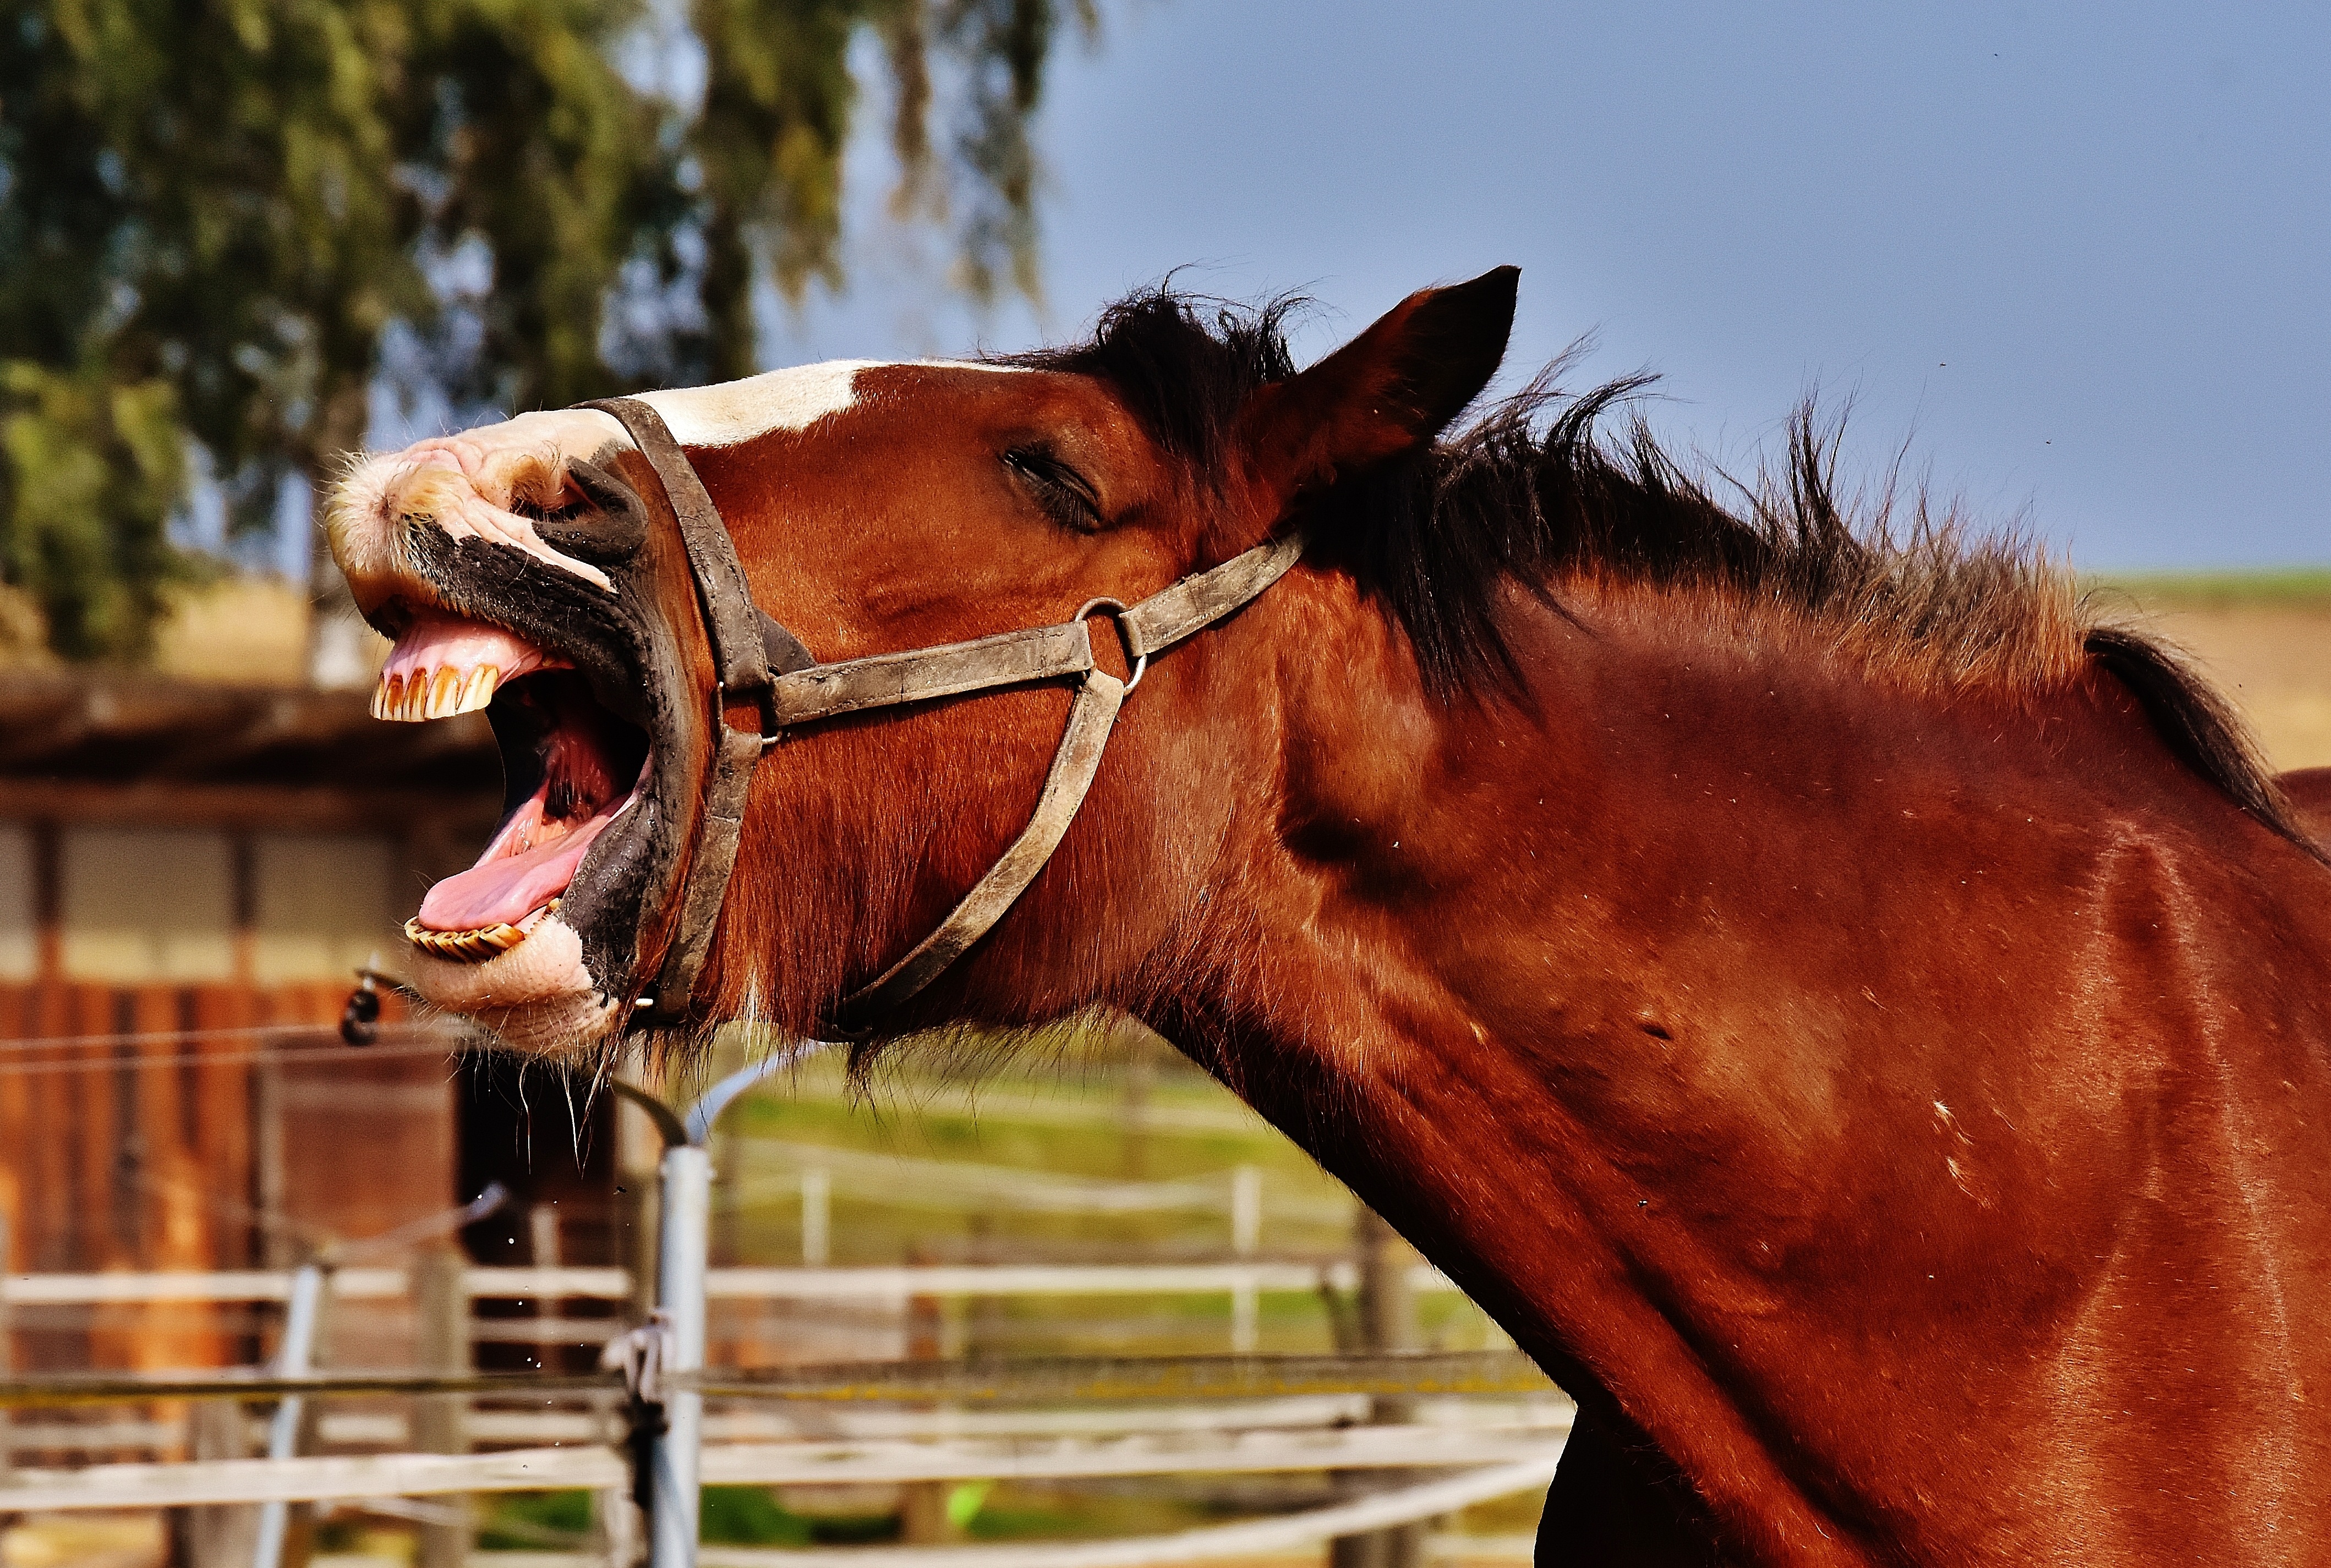
meadow, animal, horse, rein, mammal, stallion, mane, ride, yawn, bridle, vertebrate, mare, jockey, coupling, animal world, wildlife photography, shire horse, big horse, reitstall, equestrianism, stick out tongue, horse like mammal, mustang horse